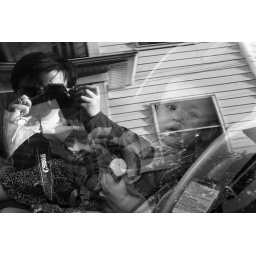
She was sitting in the carseat and looking at me through the window and I just couldn't resist the weird pseudo-double-exposure thing.